Theatre of Vietnam

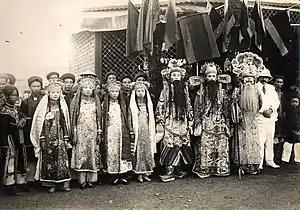
1920s Tuồng theatre actors

Theatre of Vietnam comprises many traditional forms of drama which survive and retain their popularity to varying degrees. It formed during the Đinh dynasty, when the Đại Cồ Việt state was born. Water puppetry is a distinctively Vietnamese art form which arose in the 12th century in which a split-bamboo screen obscures puppeteers, who stand in water manipulating the puppets in front of the screen using long poles. Water puppetry is currently popular with tourists to Vietnam. With the success of the August Revolution in 1945, theatrical art entered a new creative period including a new type of theater based on the music of local folk tunes.